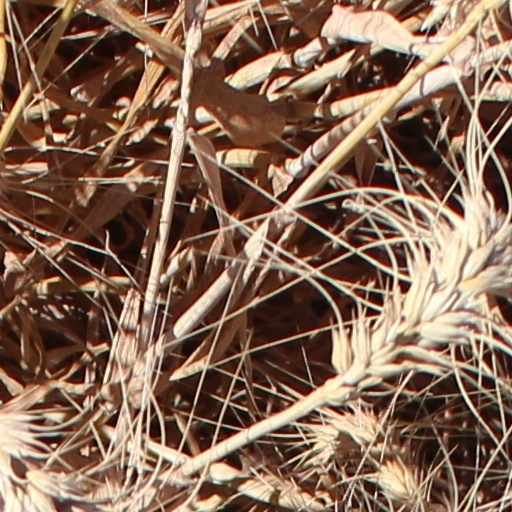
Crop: wheat